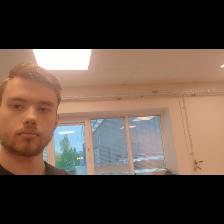
Label: Human